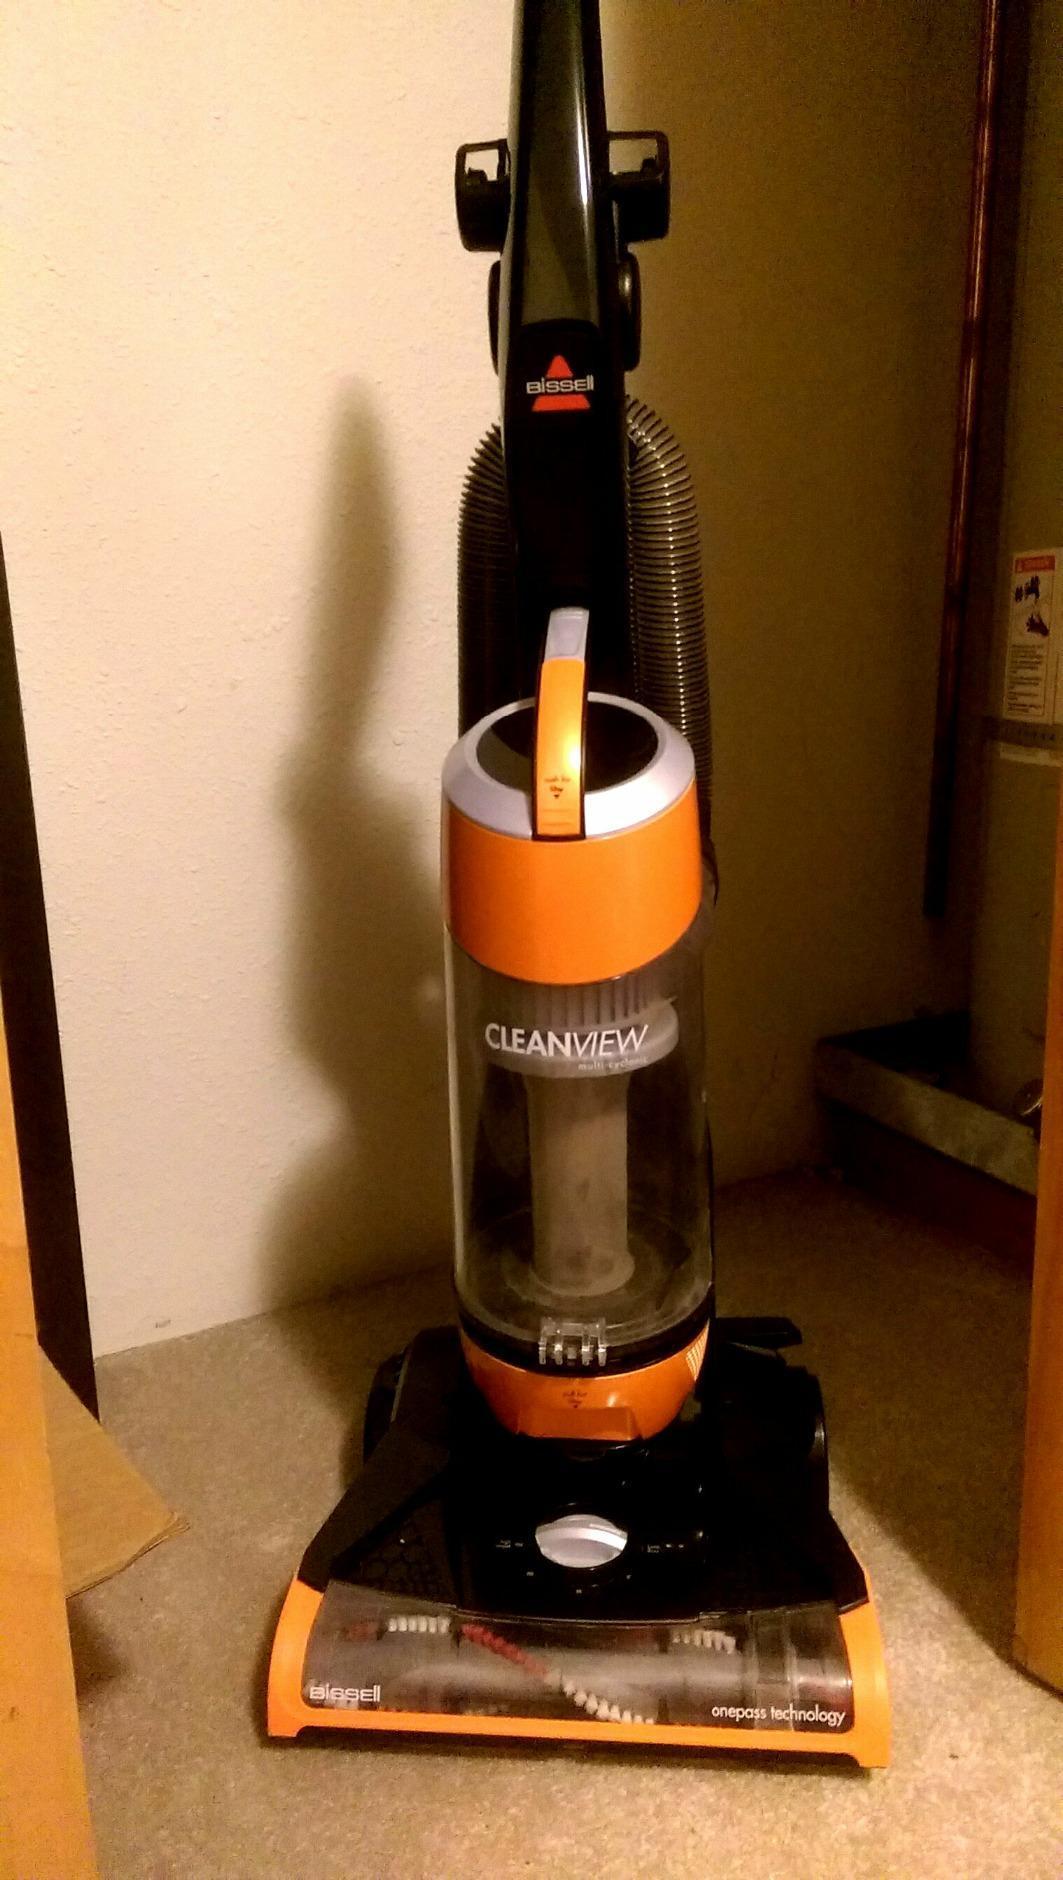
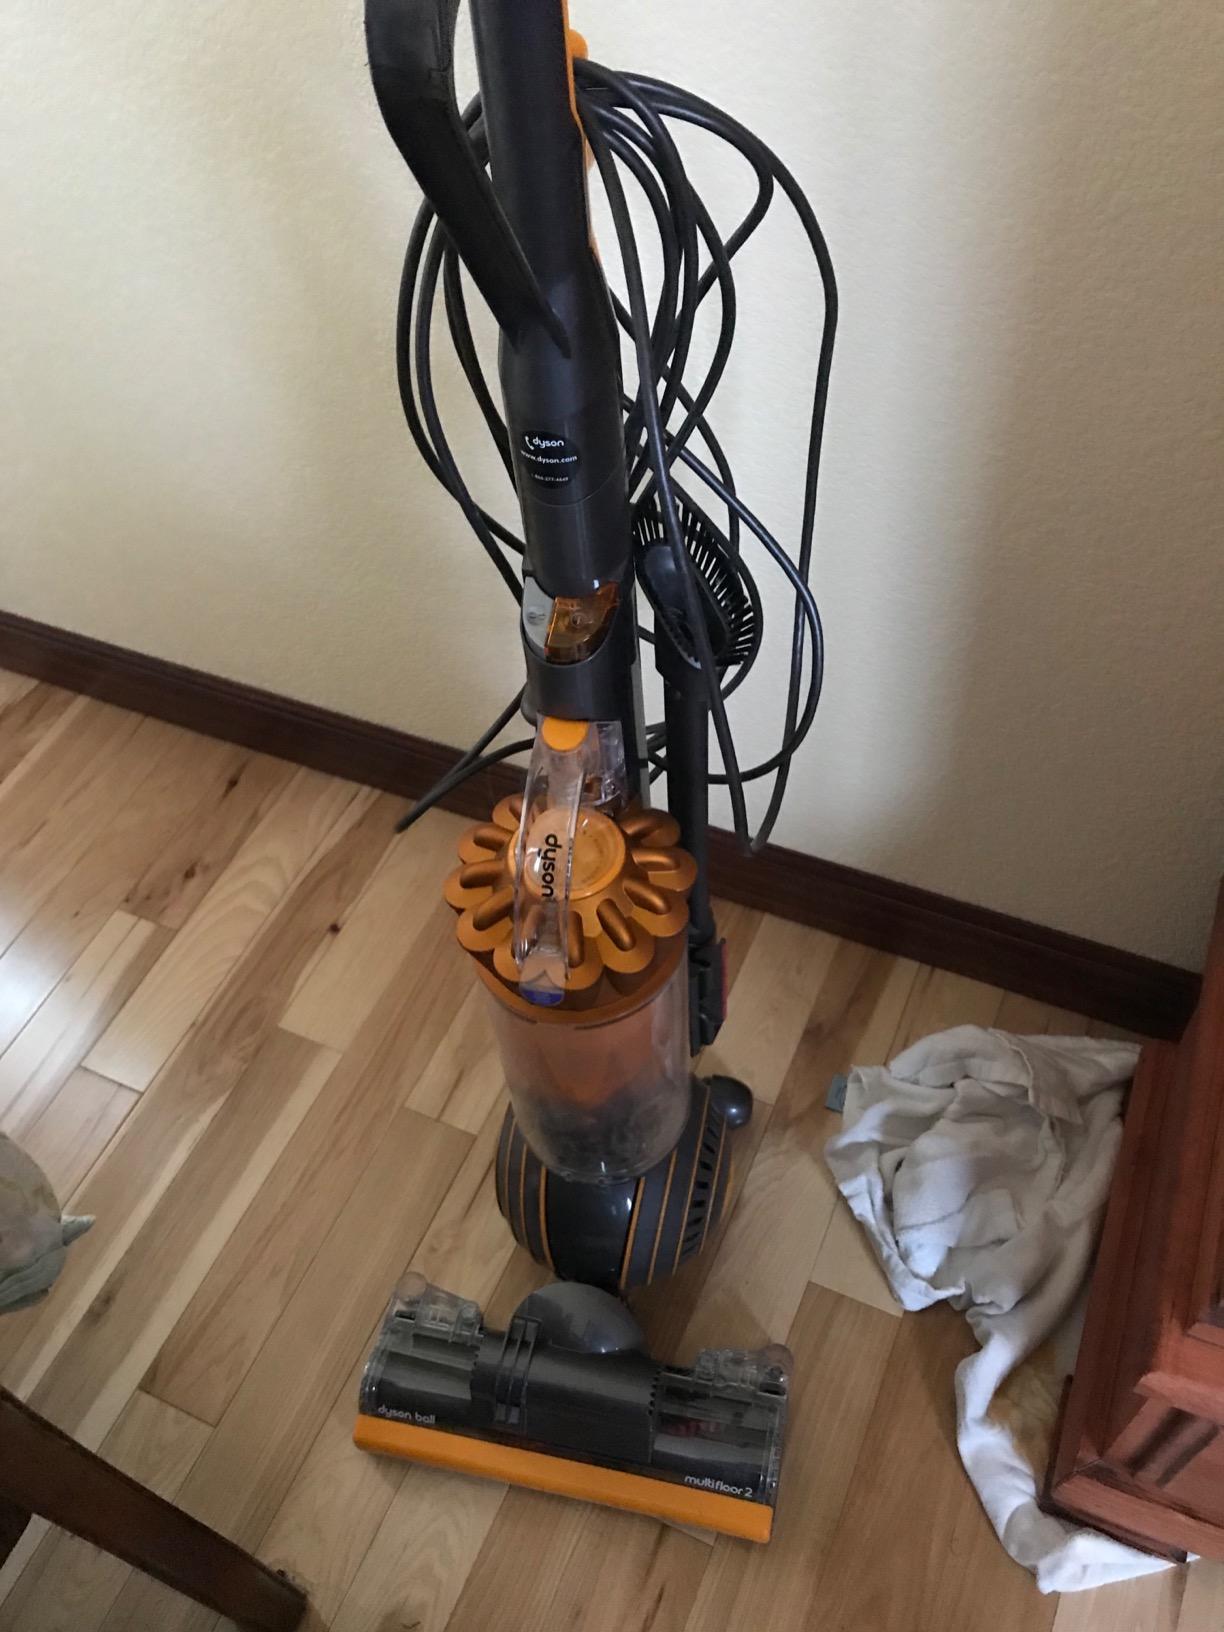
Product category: items_vacuum
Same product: no